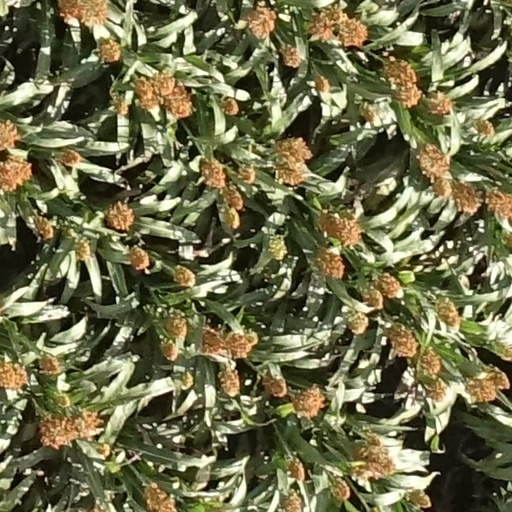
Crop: sorghum